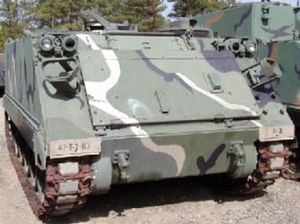
Pansret mandskabsvogn
En amerikansk M113A2 PMV
En pansret mandskabsvogn er et let pansret køretøj, der bruges til transport af infanteri. Den har som regel kun et maskingevær, men der findes varianter med rekylfri rifler, panserværnsvåben eller mortérer. Den er ikke designet til at deltage i direkte kamp, men til at transportere tropperne til slagmarken i sikkerhed for fragmenter og baghold. PMV'er kan have hjul eller bælter. Når man i Danmark taler om en PMV, menes der som oftest modellen M113, der bruges af det danske forsvar. Danmark har købt nye PMV'er, som leveres fra 2018 - 2020. Andre eksempler på en PMV er den franske VAB og den sovjetiske BTR.